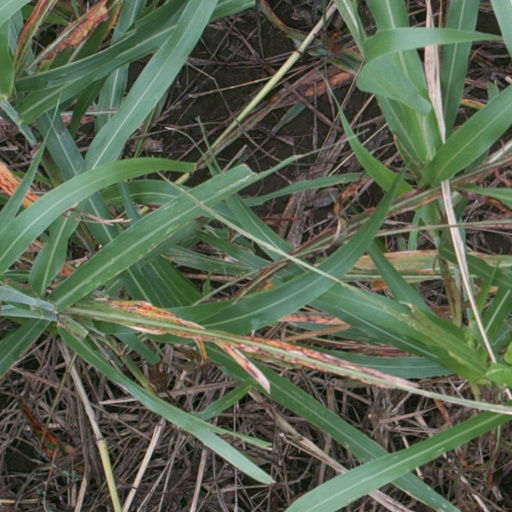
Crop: sorghum